Wesley Wehr

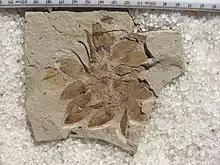
A "Pseudolarix wehrii" cone

Wehr met the future chief curator of the Denver Museum of Nature and Science, Kirk Johnson, when Johnson was in his early teens. As Wehr had never learned to drive, when Johnson got his driver's license, Wehr and Johnson took a week-long trip through Eastern Washington. It was on this trip that Wehr and Johnson first visited Republic, Washington to find fossils.